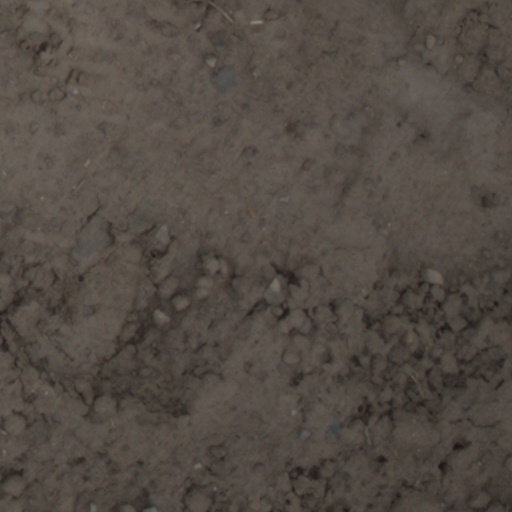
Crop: wheat